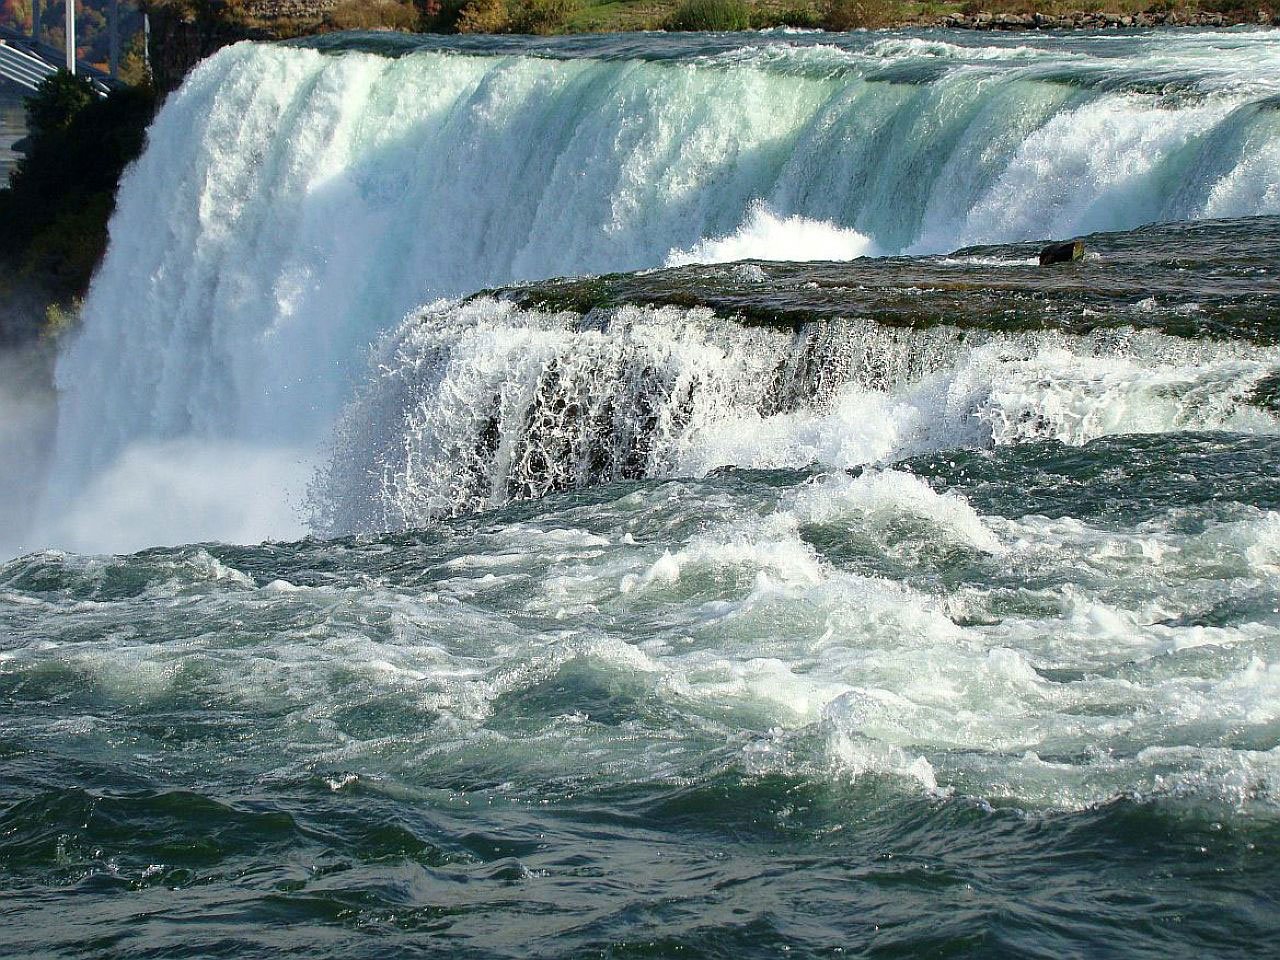
sea, coast, water, ocean, waterfall, wave, river, usa, rapid, body of water, canada, falls, niagara, border, water feature, wind wave